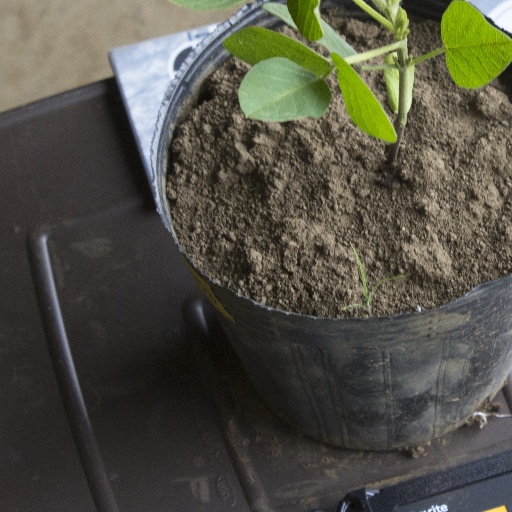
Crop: soybean